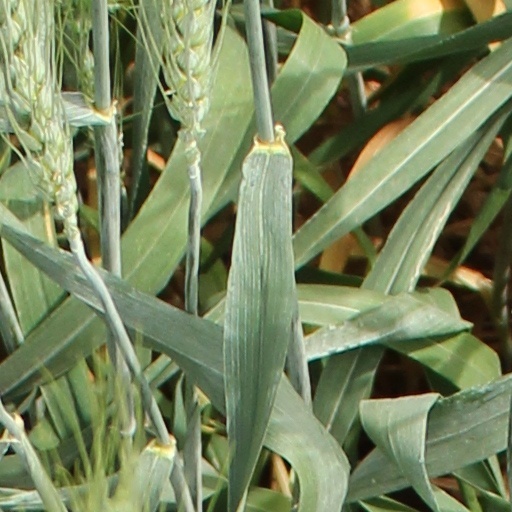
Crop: wheat